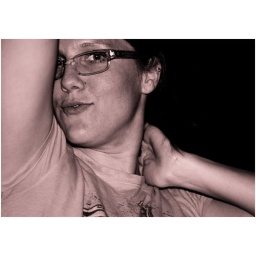
girl in the balcony